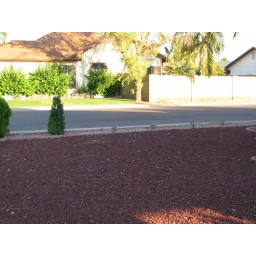
New tree should be to the left in the red rock close to hedge